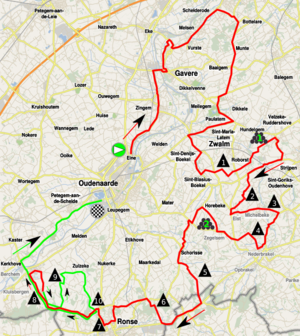
La 10ᵉ édition du Tour des Flandres féminin a lieu le 31 mars 2013. C'est la troisième épreuve de la Coupe du monde. L'épreuve est remportée par la Néerlandaise Marianne Vos.